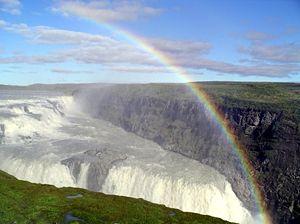
Arc en ciel dans les embruns de la chute d'eau de Gullfoss, en Islande (29 aout 2003) (Islande)